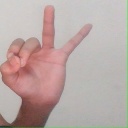
अक्षर: ण